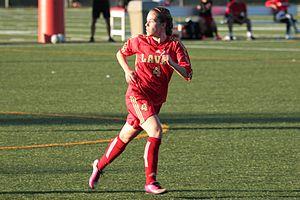
Léa Chastenay-Joseph du Rouge et Or
Le Rouge et Or est le nom porté par toutes les équipes sportives d'élite de l'Université Laval. Les matchs disputés et les compétitions ont lieu principalement au Pavillon de l'éducation physique et des sports de l'Université Laval.